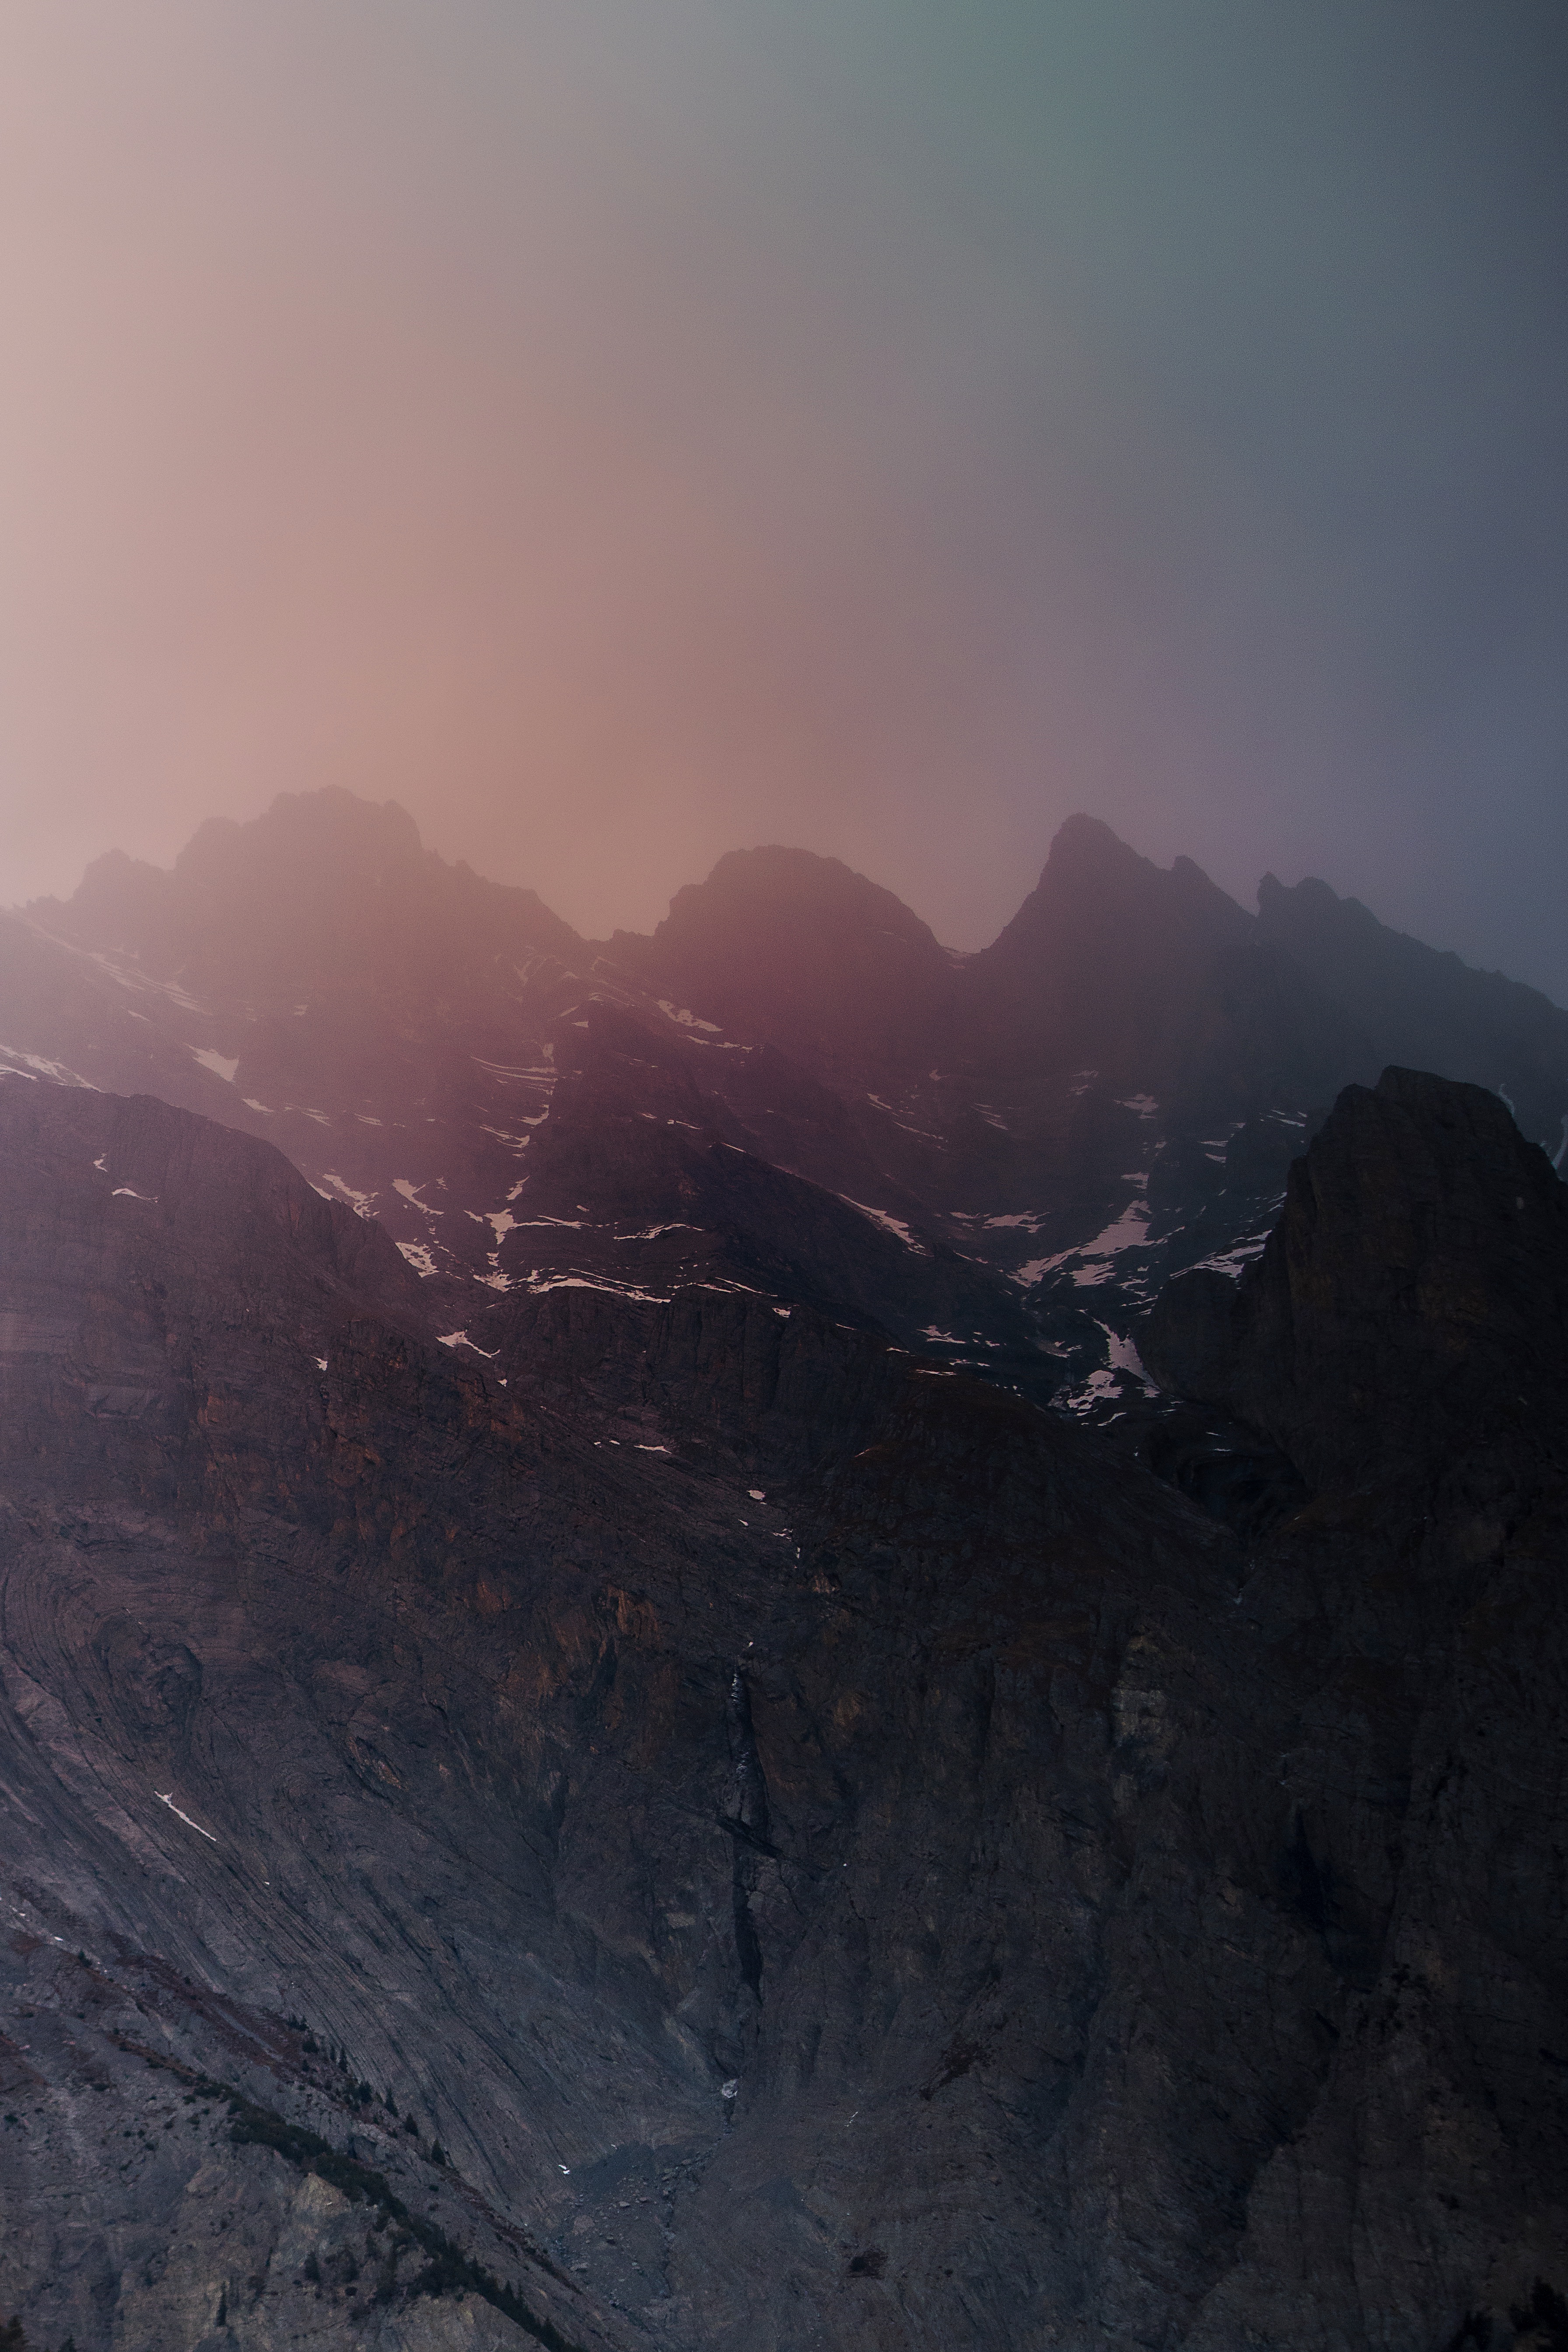
landscape, nature, rock, wilderness, mountain, snow, cloud, sunrise, sunset, mist, morning, hill, dawn, valley, mountain range, dusk, weather, terrain, ridge, summit, alps, landform, geographical feature, atmospheric phenomenon, atmosphere of earth, mountainous landforms